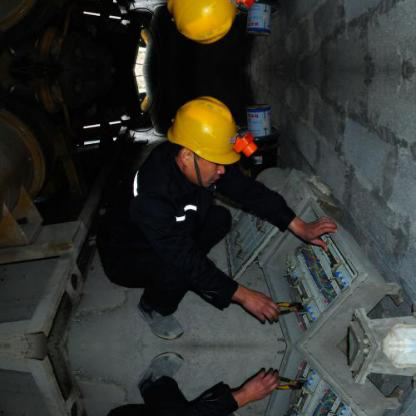
Objects in the image:
label: helmet
label: helmet